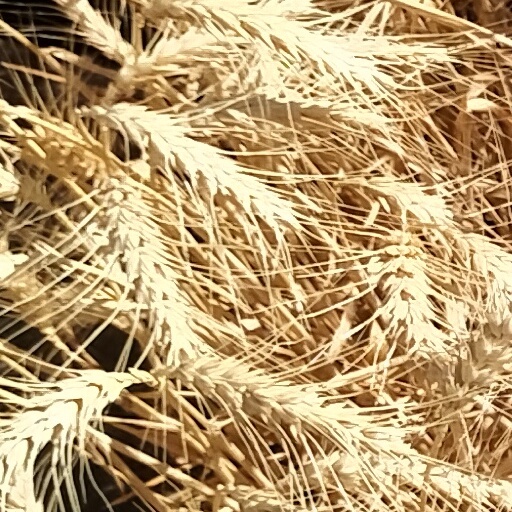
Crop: wheat